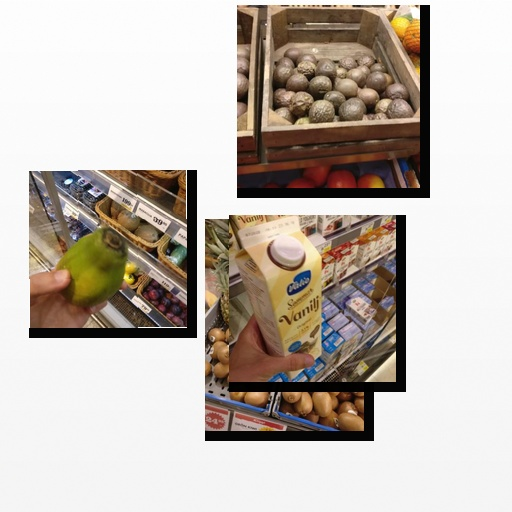
Food items: vanilla_yoghurt, passion_fruit, papaya, kiwi